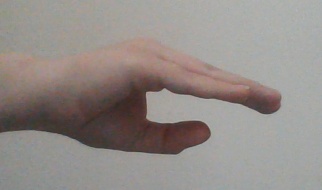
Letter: jeem